Tarka Line

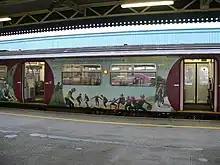
"The Tarka Belle" at in March 2006.

The Tarka Line is named after the otter in Henry Williamson's book "Tarka the Otter" which is set in the area. It is one of the railway lines supported by the Devon and Cornwall Rail Partnership, an organisation formed in 1991 to promote railway services in the area. The line is promoted by many means such as regular timetable and scenic line guides, as well as leaflets highlighting leisure opportunities such as walking or visiting country pubs.